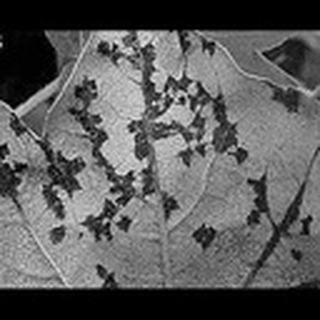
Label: cotton_bacterial_blight